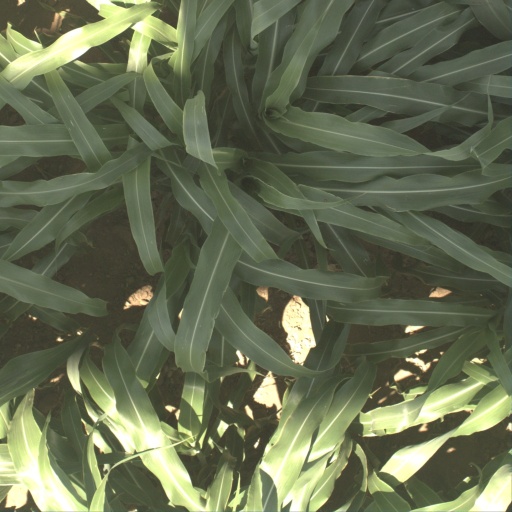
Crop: sorghum